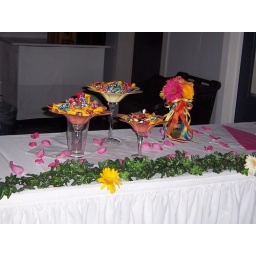
taiwanese candy in flower bowls